The Egyptian (film)

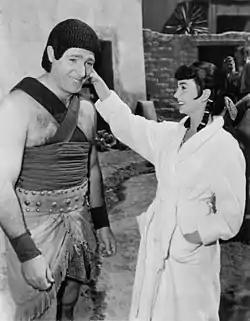
Olympic discus thrower Fortune Gordien and Jean Simmons on set.

For the next ten years, Sinuhe and his servant Kaptah wander the known world, where Sinuhe's Egyptian medical training gives him a reputation as a healer. After saving enough money from his fees to return home, Sinuhe buys his way back into the favor of the court with a piece of military intelligence he learned abroad, informing Horemheb (now commander of the Egyptian army) that the barbarian Hittites plan to attack the country with iron weapons.